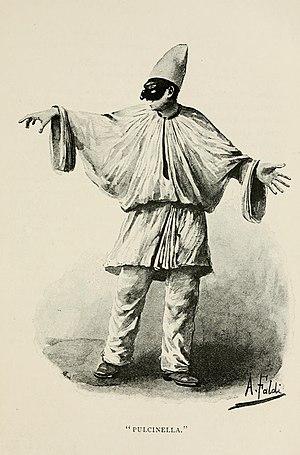
Bella e perduta est un film italien réalisé par Pietro Marcello et présenté en avant première nationale au festival de Turin le 18 novembre 2015 et à celui de Locarno.